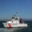
Label: ship